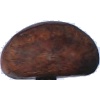
Label: Chestnut 1